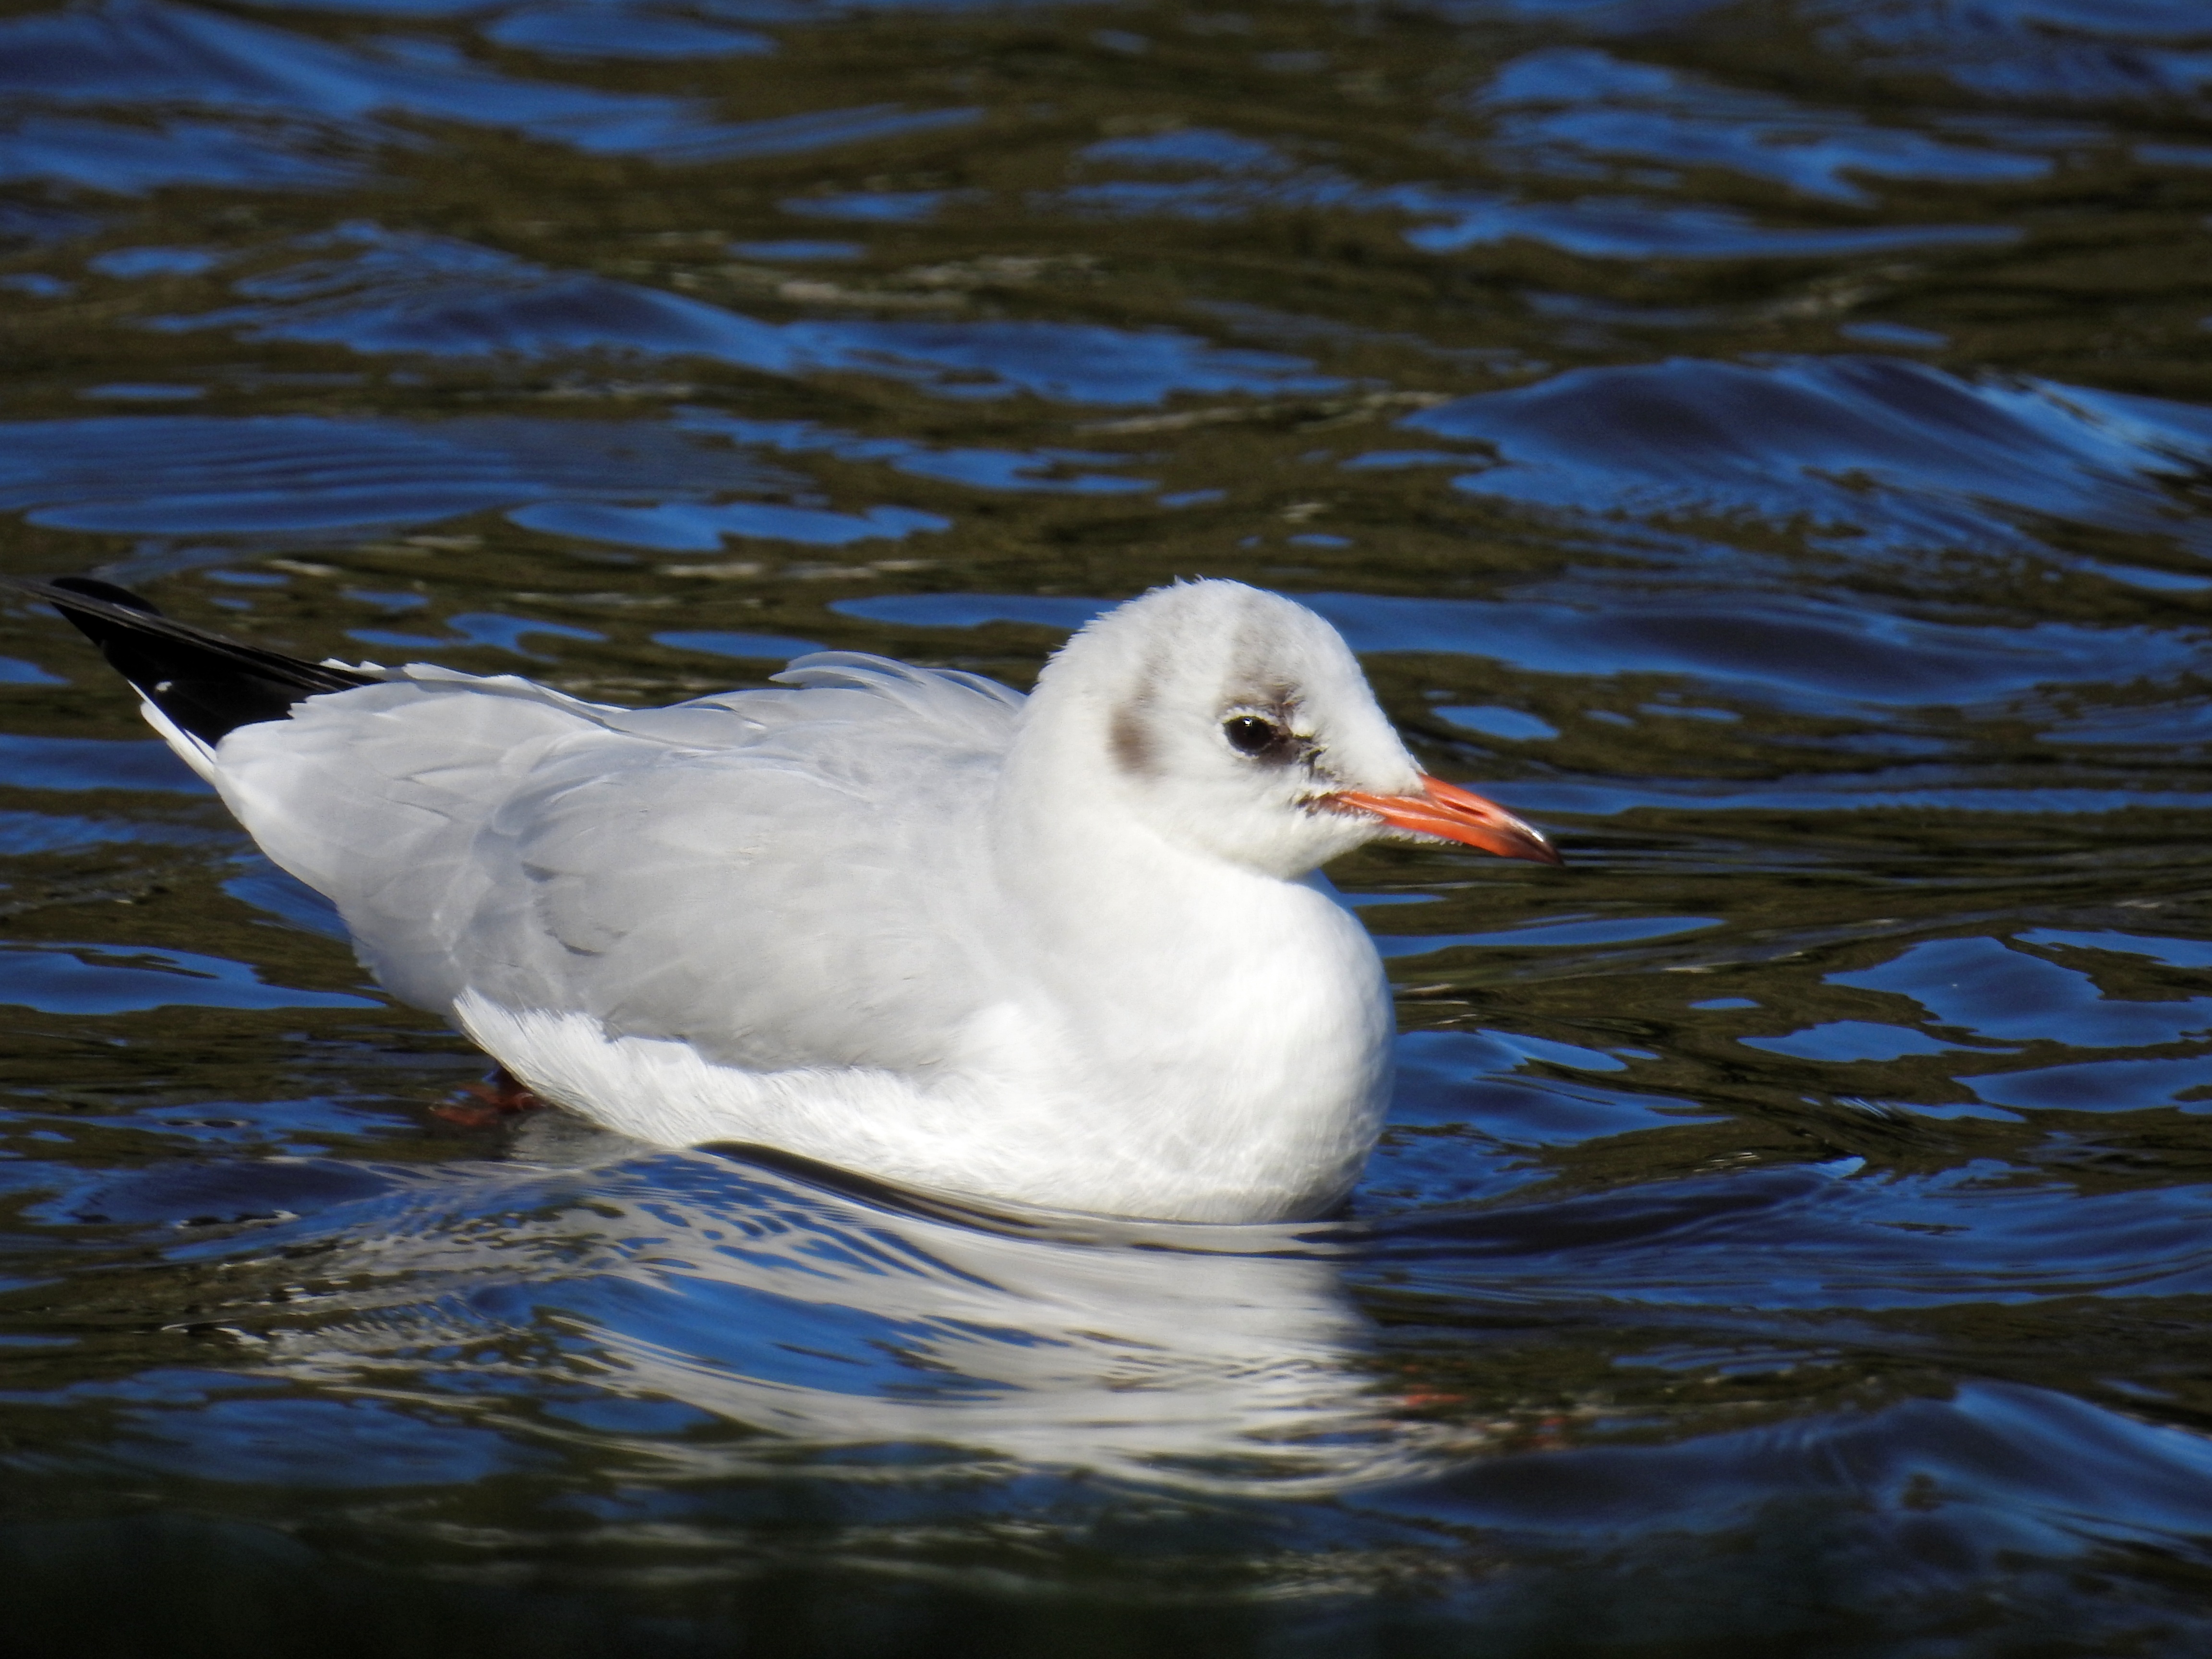
sea, water, nature, bird, wing, animal, seabird, wildlife, reflection, gull, beak, fauna, duck, vertebrate, waterfowl, mood, water bird, north sea, ducks geese and swans, seaduck